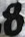
Number: 8